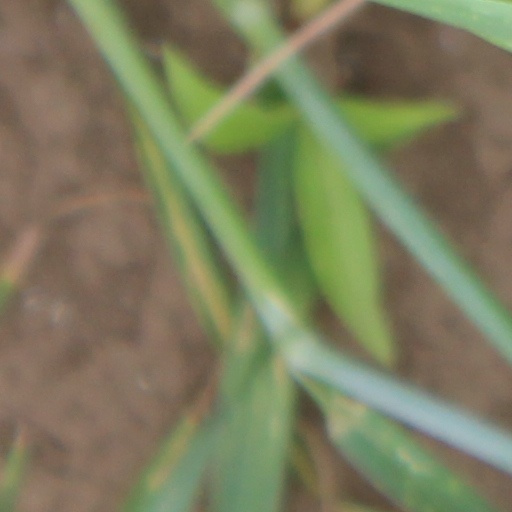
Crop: wheat